Jon Raude

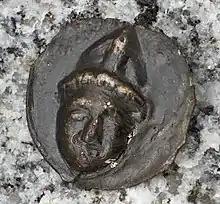
Depiction of Jon Raude on a bracteate.

Jon Raude (died 21 December 1282), nicknamed the Steadfast, was Archbishop of Nidaros from October 1267 until his death in 1282. As Archbishop, Raude championed the rights and privileges of the Church against the temporal authority of the king. He developed a church law separate from King Magnus VI's state law and eventually secured royal approval of this law and a number of other privileges at the Tønsberg Concord of 1277, which marked the zenith of church power in medieval Norway.